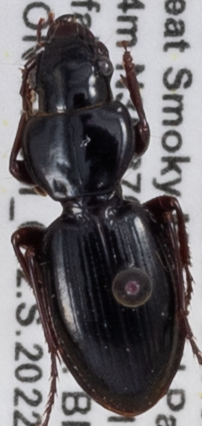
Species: Cyclotrachelus freitagi
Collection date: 2022-07-19
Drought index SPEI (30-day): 1.13
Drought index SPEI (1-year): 1.13
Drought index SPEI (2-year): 1.45